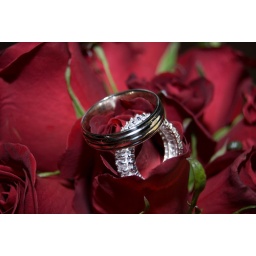
rings in a bed of roses